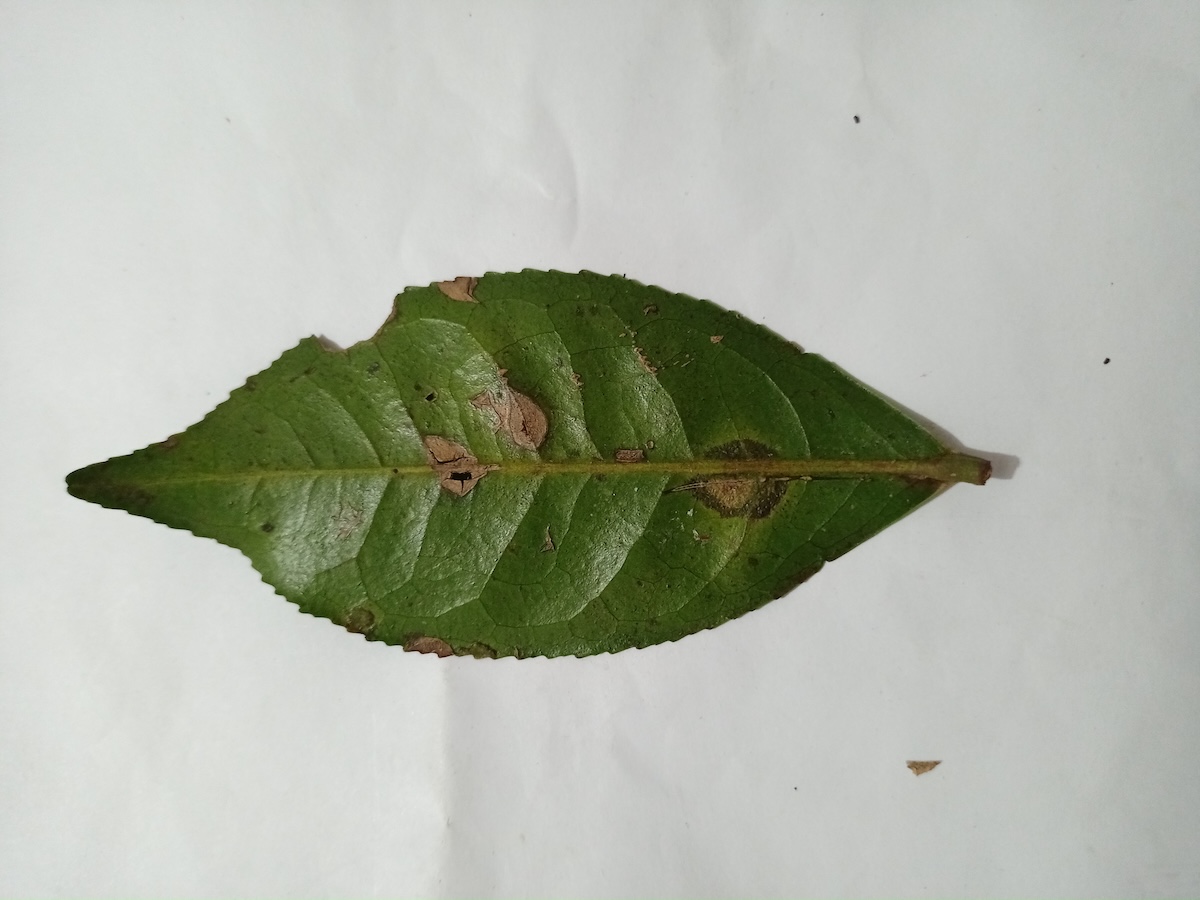
Label: Brown Blight